Sunspot drawing

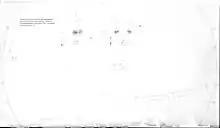
The first drawing of sunspots by Mount Wilson Observatory, Ferdinand Ellerman, January 4, 1917

The Mount Wilson observatory started drawing sunspots by hand in 1917. This tradition continues still today. The early drawers did not draw their shapes and positions very accurately because they wanted just to mark where the sunspots were on the magnetic data. However, in modern times, the drawers became very accurate and sunspot drawing became art; sometimes they needed many hours to complete work. On the white acid-free paper, they draw a circle with solar coordinates and draw and mark sunspots.